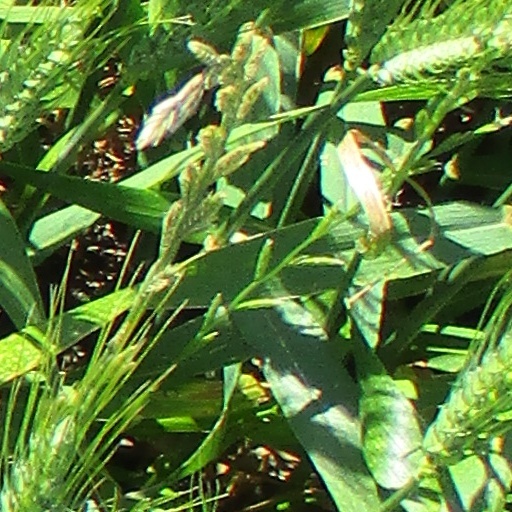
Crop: wheat